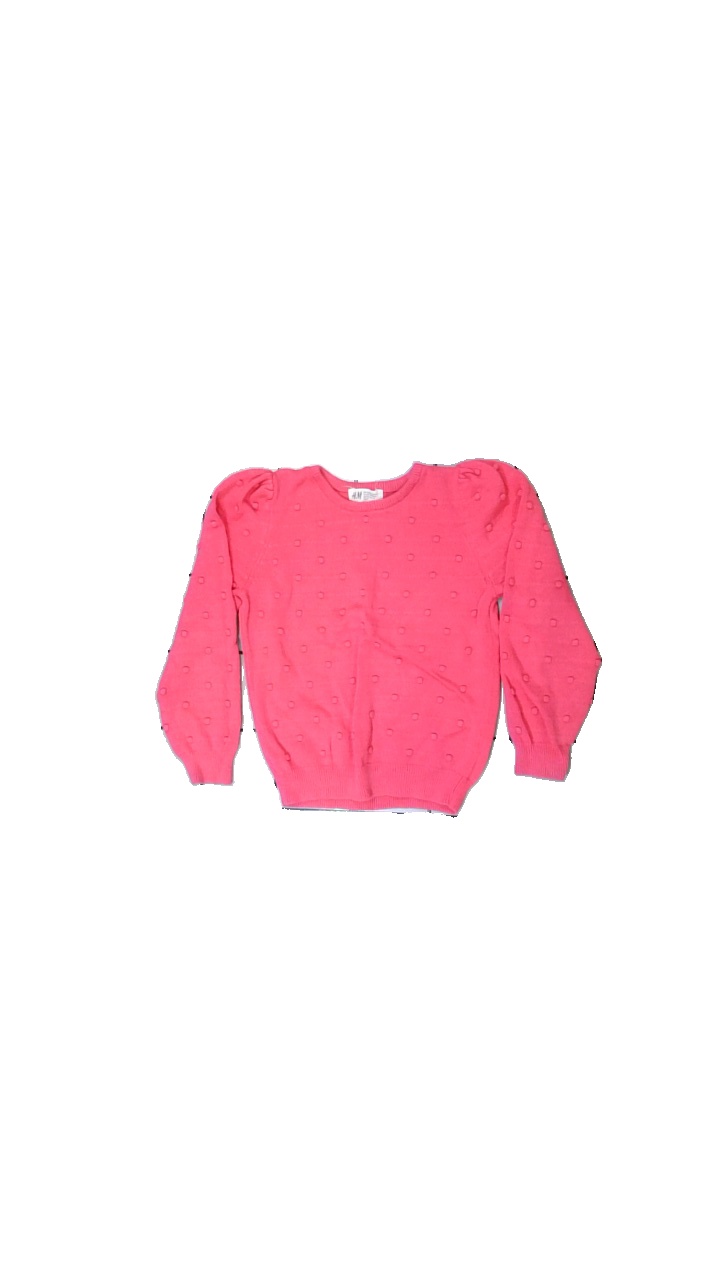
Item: Sweater (Children)
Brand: H&m
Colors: Pink
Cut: Regular, C-collar
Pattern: Dots
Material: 100% cotton
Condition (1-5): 5
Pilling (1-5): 5
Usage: Reuse
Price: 50-100